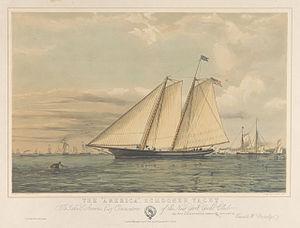
Le 22 août en sport.